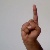
The image shows a hand gesture representing the letter 'D' in Indian Sign Language.